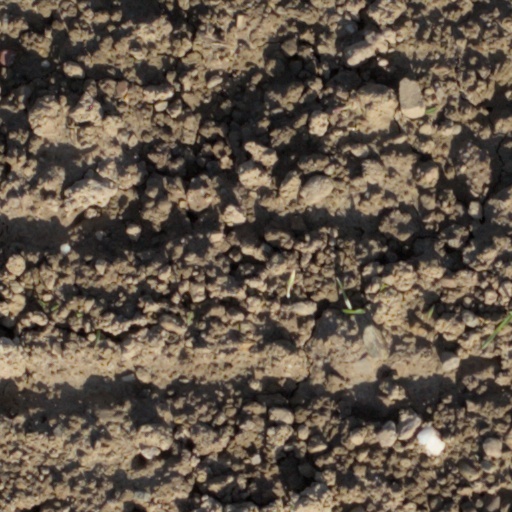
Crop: wheat